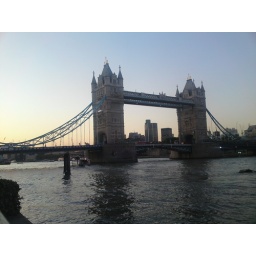
tower bridge in the setting sun